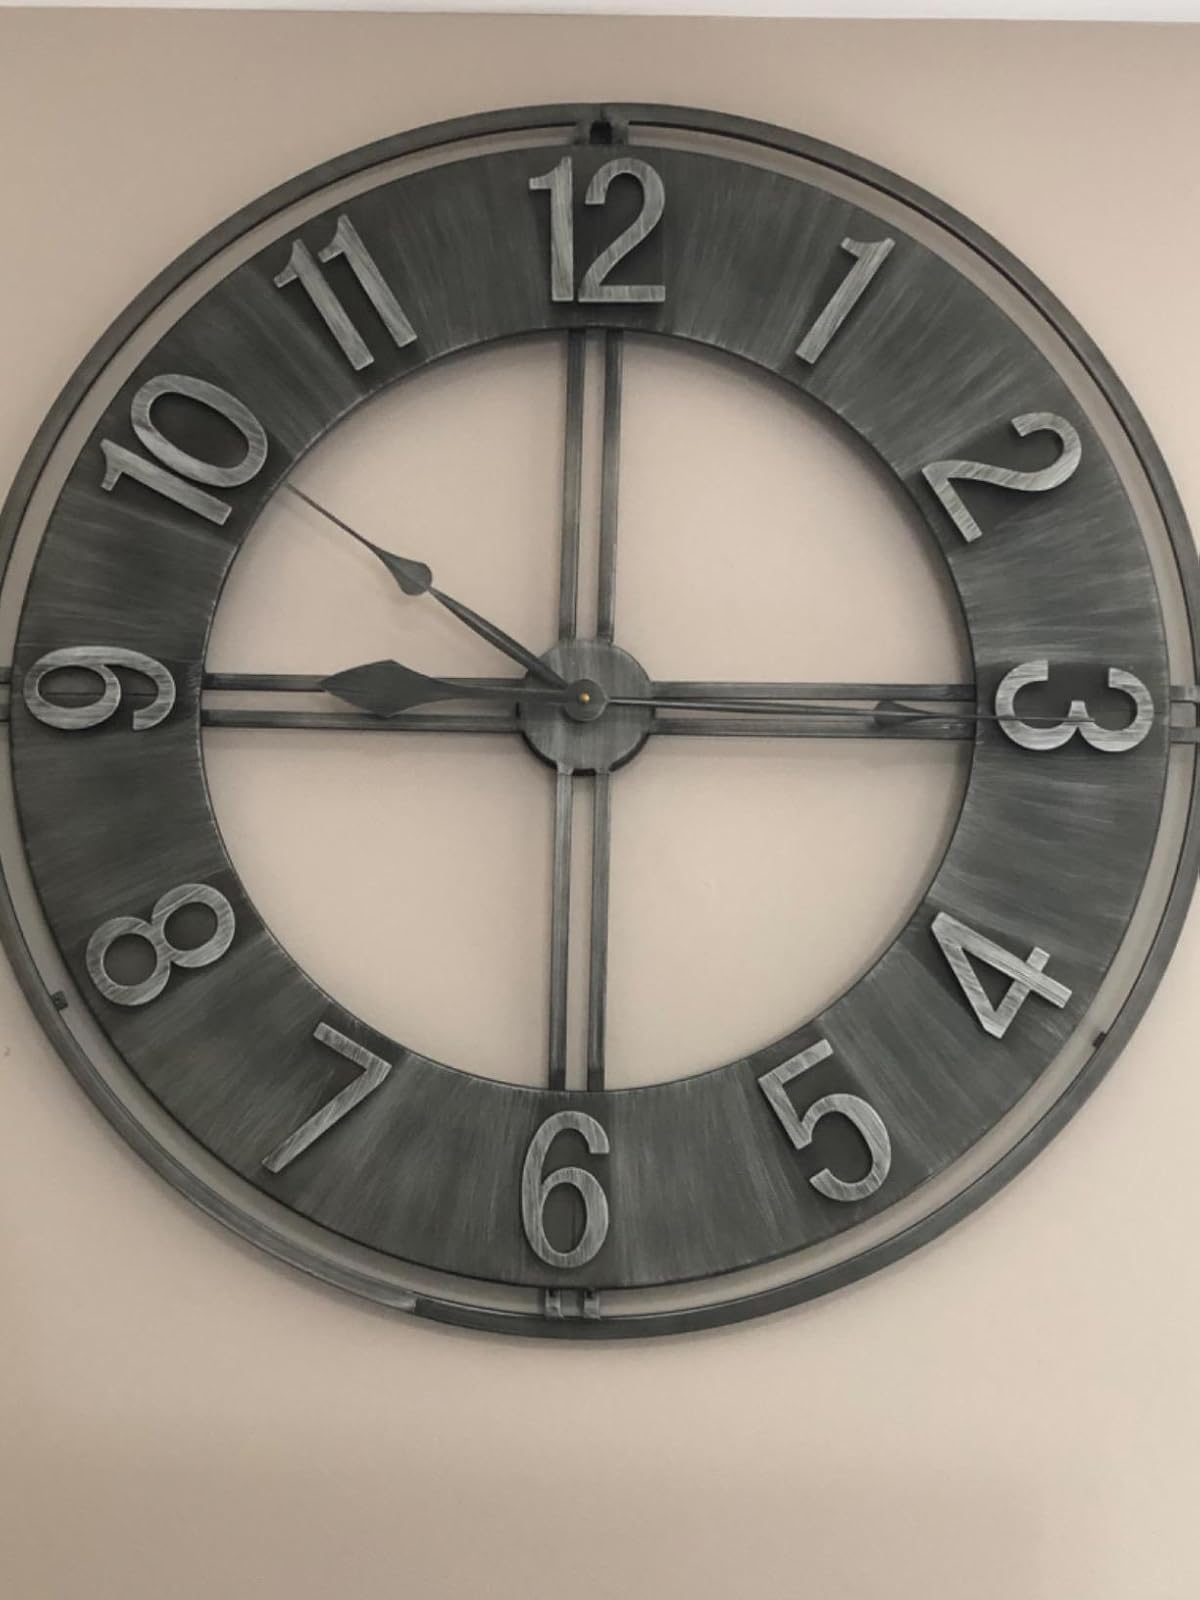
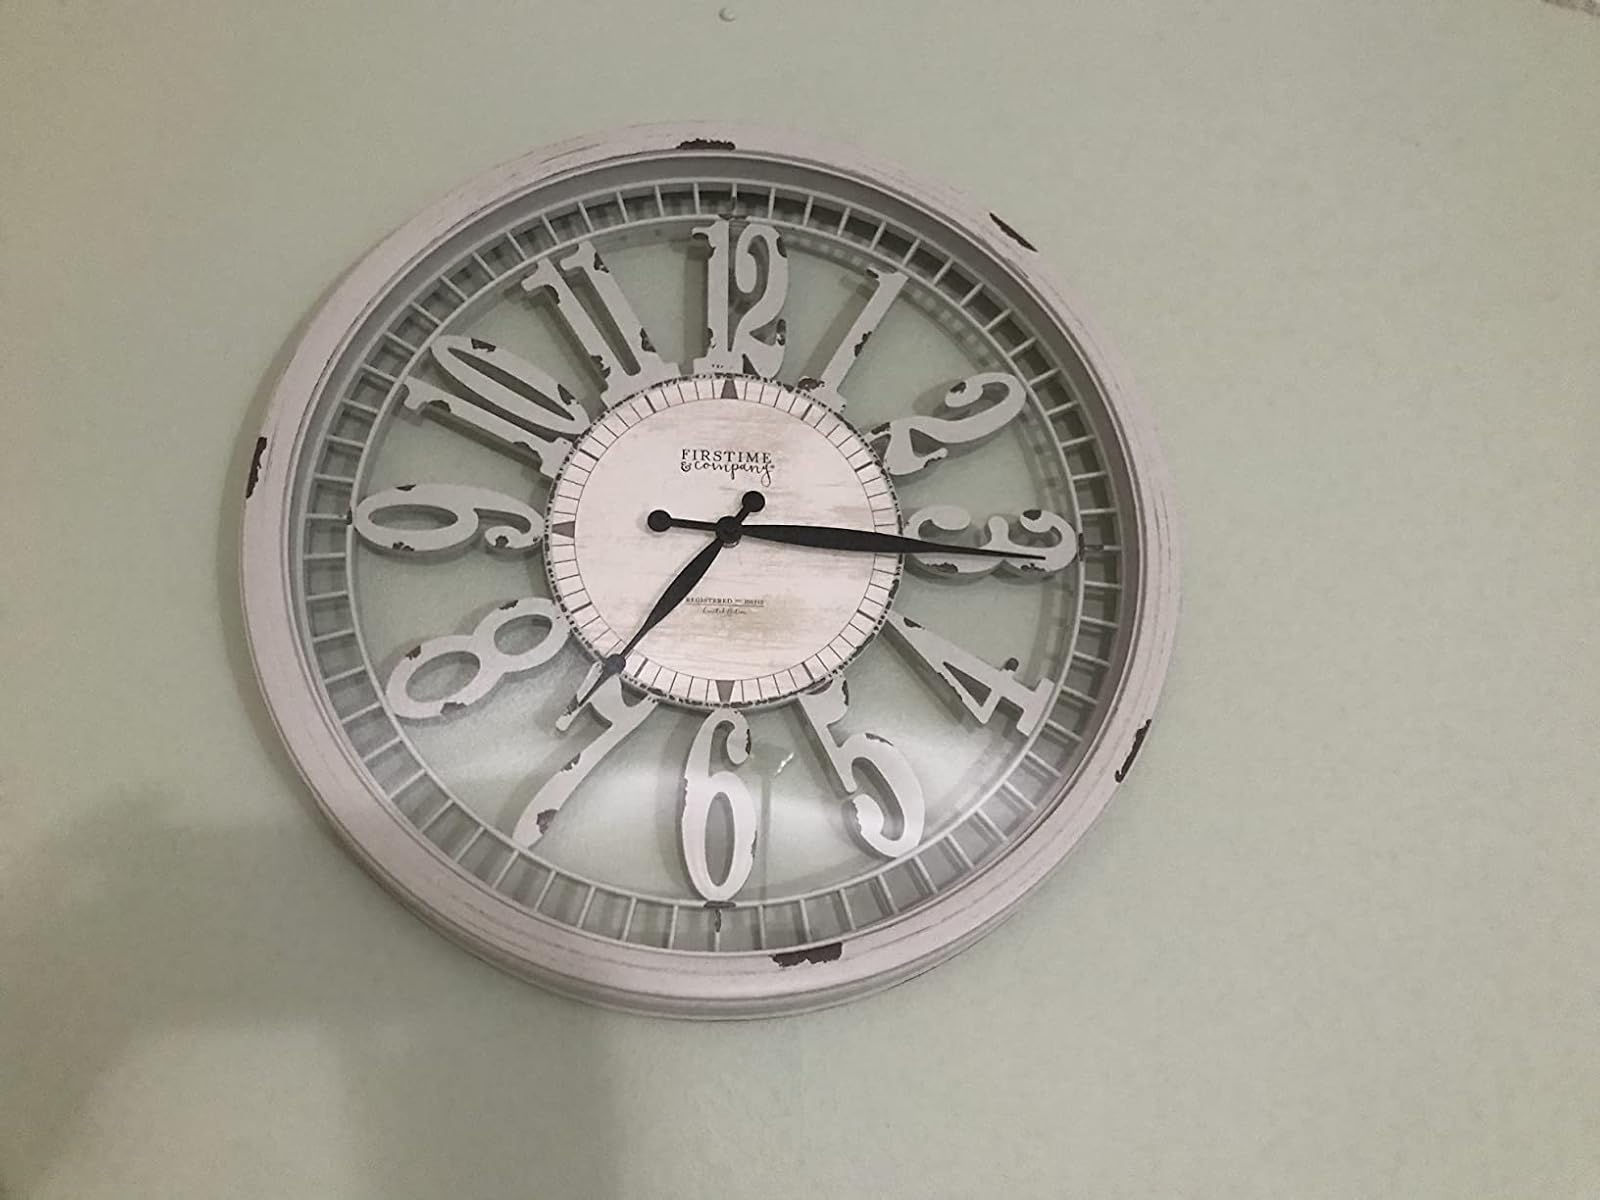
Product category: clock
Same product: no